Mucoadhesion

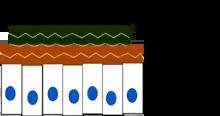
Places where fractures can occur when testing fracture theory. Fracture theory looks for force required to separate at the interface, but fractures can occur due to cohesive failure within either of the layers.

Fracture theory: Fracture theory is the major mechanism by which to determine the mechanical strength of a particular mucoadhesive, and describes the force necessary to separate the two materials after mucoadhesion has occurred. Ultimate tensile strength is determined by the separating force and the total surface area of the adhesion, and failure generally occurs in one of the surfaces rather than at the interface. Since the fracture theory only deals with the separation force, the diffusion and penetration of polymers is not accounted for in this mechanism.